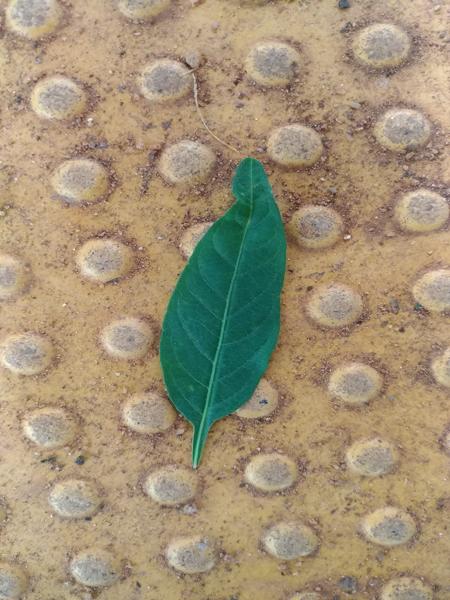
Plant: Balloon_Vine